New York State Route 143

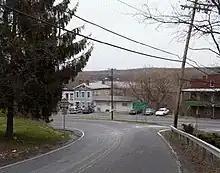
Approaching NY 144, the eastern terminus of NY 143, on NY 143 eastbound in Coeymans

About from Alcove, NY 143 reaches the hamlet of Coeymans Hollow, a residential community at the route's junction with CR 103 (Blodgett Hill Road). East of the community, the roadside homes give way to less developed areas of forests and fields as the highway intersects with CR 106 (Tompkins Road) in front of the Sycamore Country Club. The trend soon reverses, however, as NY 143 exits the creek valley and serves another stretch of homes ahead of an intersection with CR 102 (Starr Road). Here, NY 143 turns to the southeast, following Hannacrois Creek to the hamlet of Aquetuck, located about north of the Greene County line. While the creek continues into Greene County, NY 143 curves northeastward toward the nearby village of Ravena as Martins Hill Road.